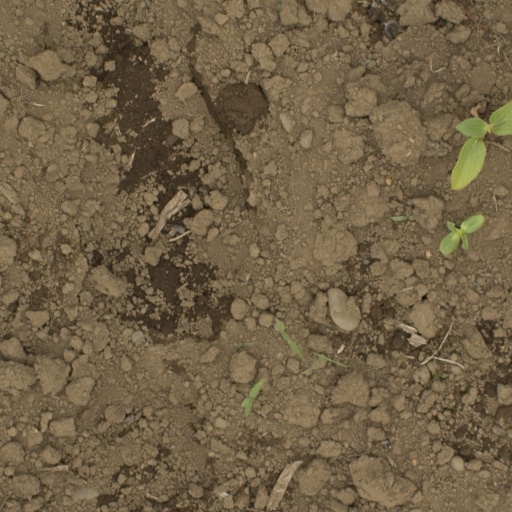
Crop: Jerusalem artichoke